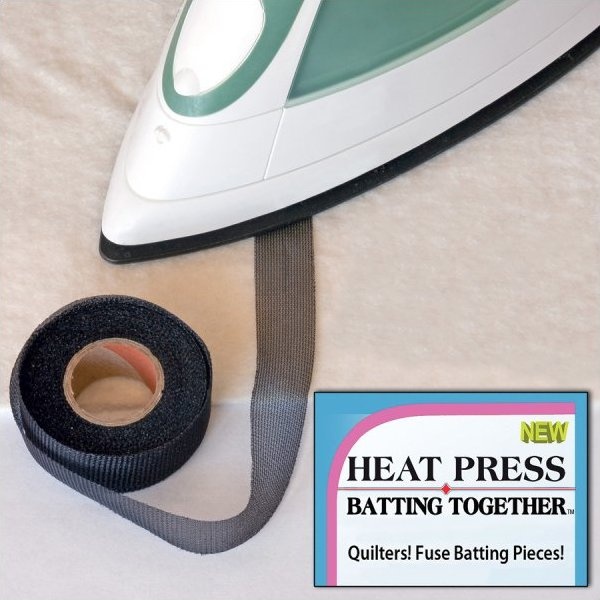
HEAT Press Batting Together 3/4" Black - 06427
HEAT Press Batting Together: 3/4" cloth tape that will fuse two edges of batting together. It's soft, it is thin, it stretches, it is needle easy for hand or machine quilting Used to fuse batting-fabric together to fit a specific size, to enlarge or reinforce. The product can be used on any batting/wadding fabric content. · Quilting · Reinforcement for stretch fabric · Backing for stretch fabric · Patch for stretch fabric · 100% Made in the USA Directions for using HEAT Press Batting Together: · Iron Settings are Most Important when applying tape. Irons with Teflon plates can use low cotton to fuse tape. Irons without a Teflon plate use the new instructions below. · Test your iron with tape and batting. * 100% polyester batting... low setting (high synthetic) and use and up and down motion until the glue is set. You can use a low shot of steam to finish the fusible process holding the iron above the tape. * Test all synthetic mixed battings ~ usually a wool setting works well. You may find that the batting looks flat after application but when it cools the batting is fluffy again. With a large quilt batting 93" and adding more width, I use weights on either side of the batting to hold it in place. · Use and up and down motion with the iron as you place the tape for the first time on the batting edges. · When the tape is set in place then apply heat and you may use a little light steam to completely melt the glue backing. · You will find that the tape is soft, flexible, stretches and is easy needle ready for either hand quilting or machine quilting. · It’s FAST and EASY
Brand: Tom's Sewing
Category: Arts & Entertainment > Hobbies & Creative Arts > Arts & Crafts > Art & Crafting Materials > Crafting Adhesives & Magnets > Fusible Tape > Fusible Web Tape